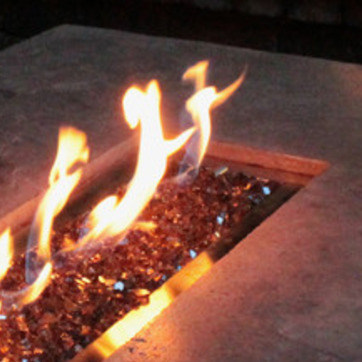
Material: other